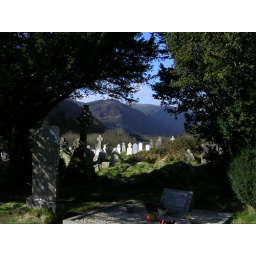
"Let us cross over the river and rest beneath the shade of the trees."